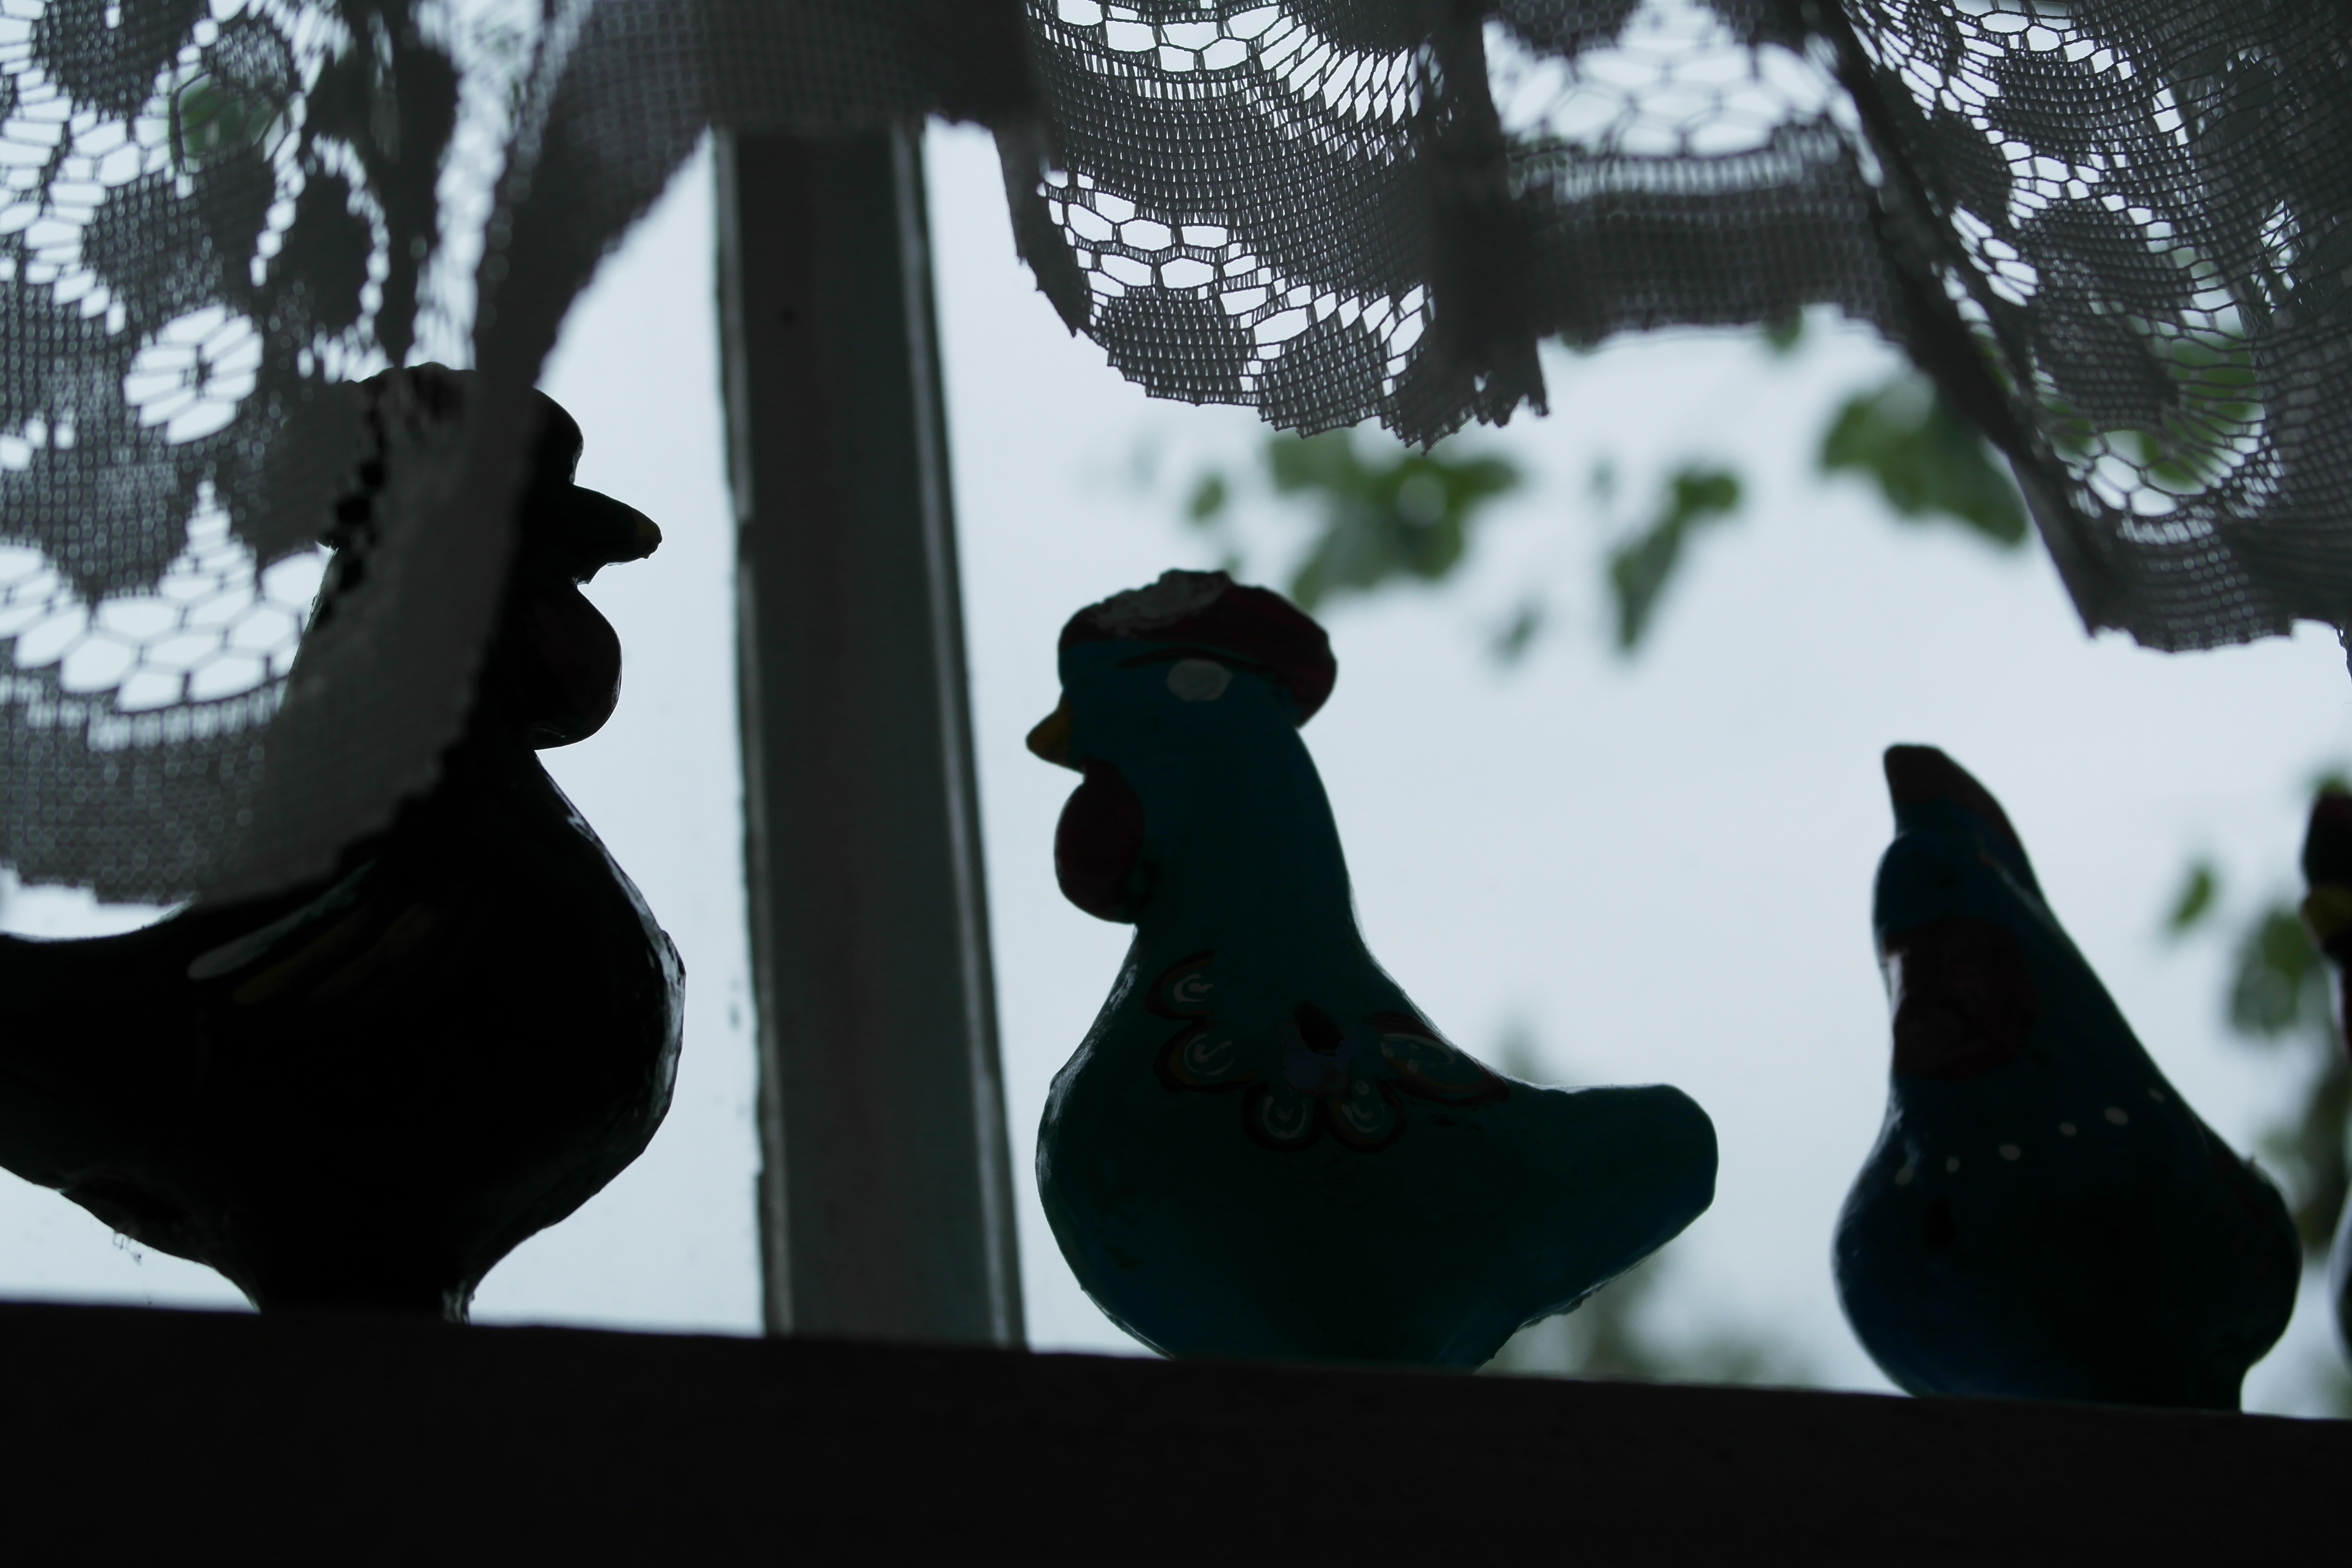
silhouette, light, window, summer, color, shadow, black, art, cock whistle, crochet curtain